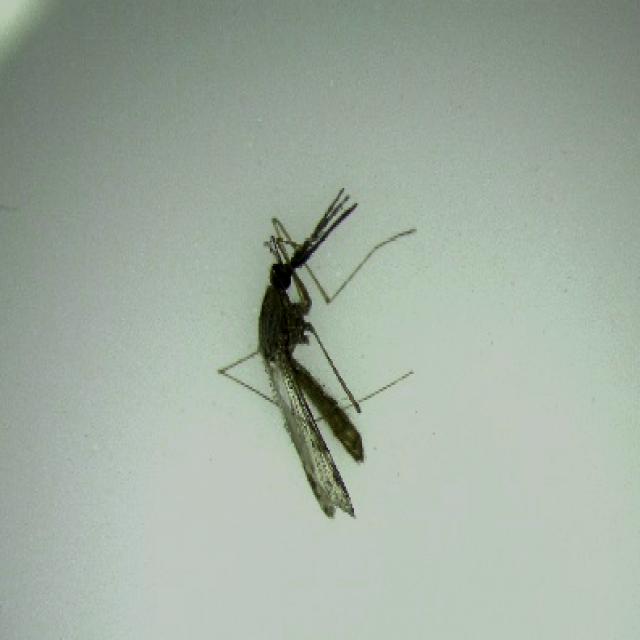
Species: anopheles_sinensis